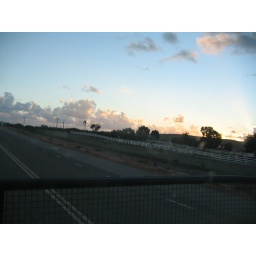
That's the lovely 'roo (and large insect) bar of our van in the foreground.